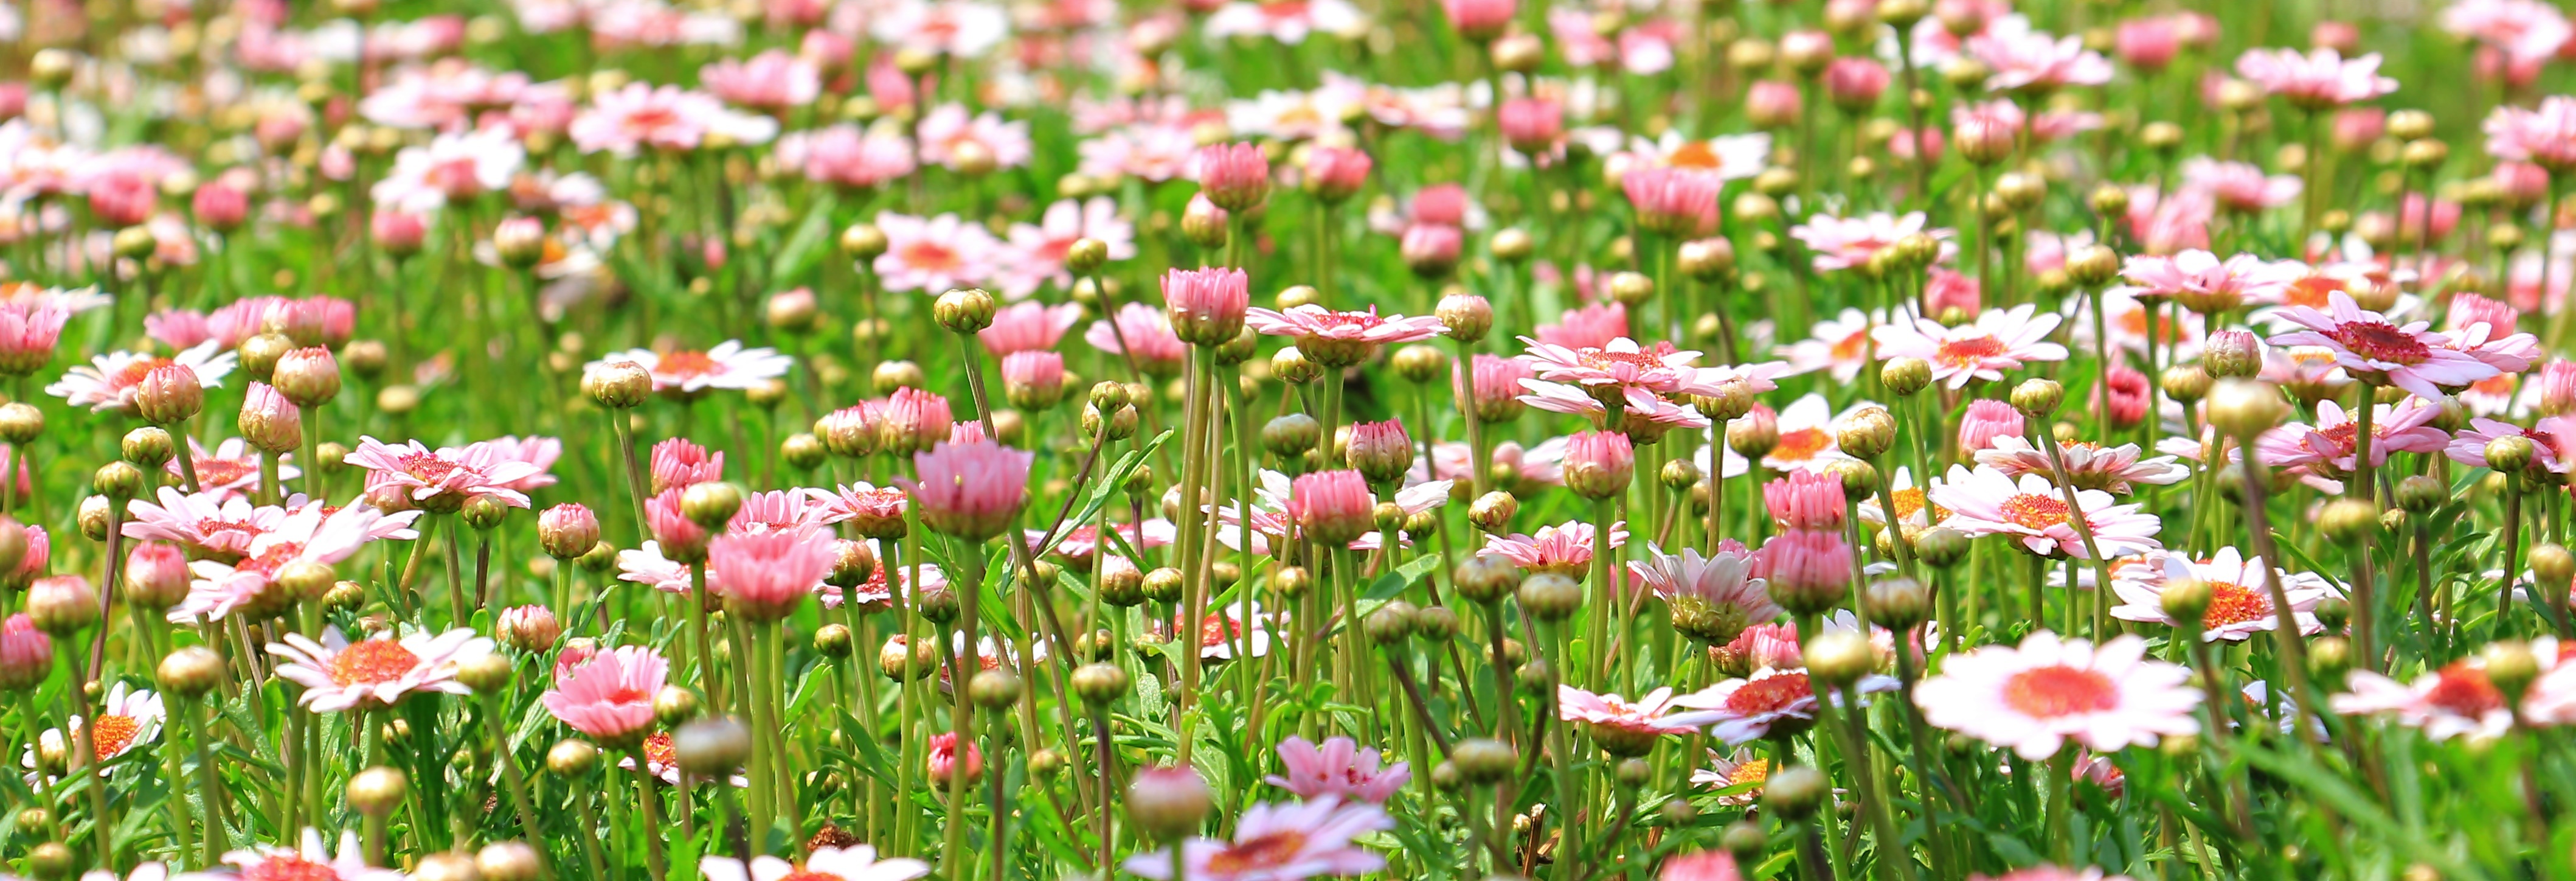
nature, grass, plant, white, field, lawn, meadow, prairie, flower, petal, bloom, summer, daisy, spring, green, botany, colorful, garden, flora, wildflower, flowers, background image, wild flowers, grassland, wildflowers, sun flower, beautiful, flower meadow, flowering plant, spring meadow, annual plant, grass family, land plant, garden cosmos